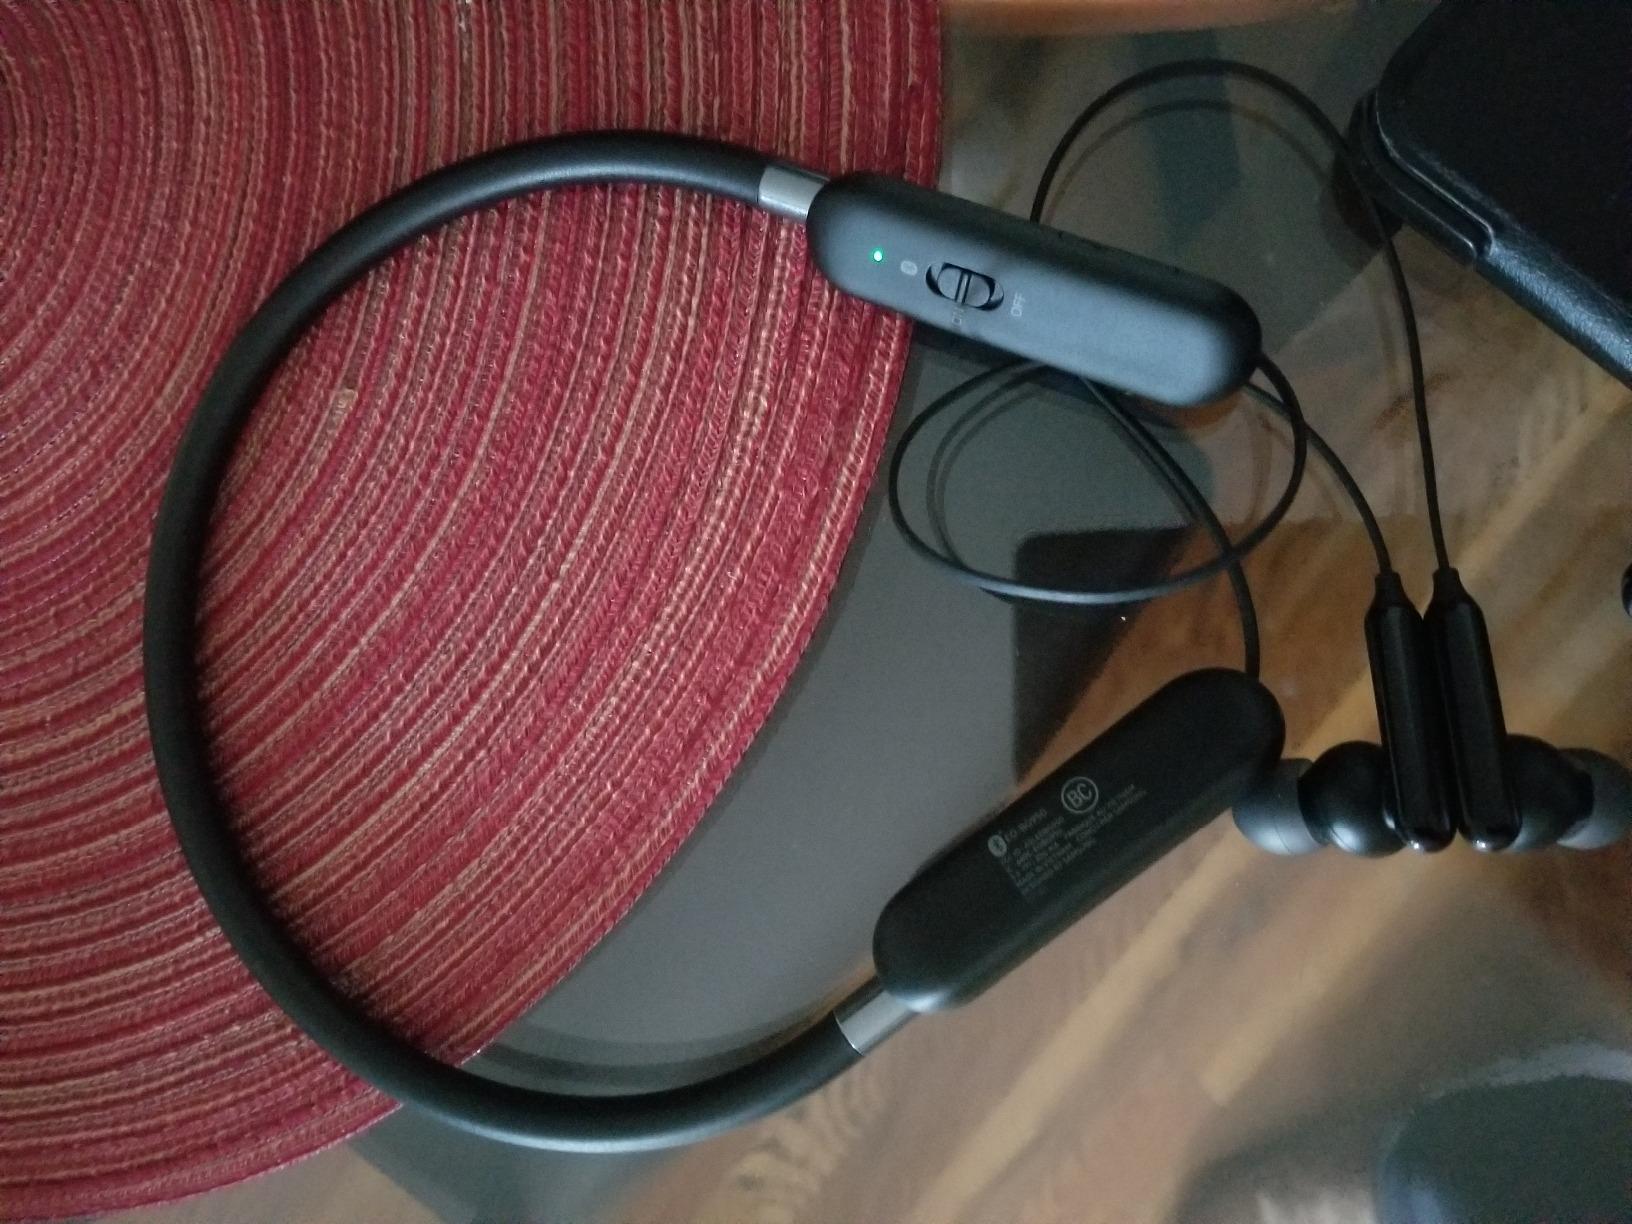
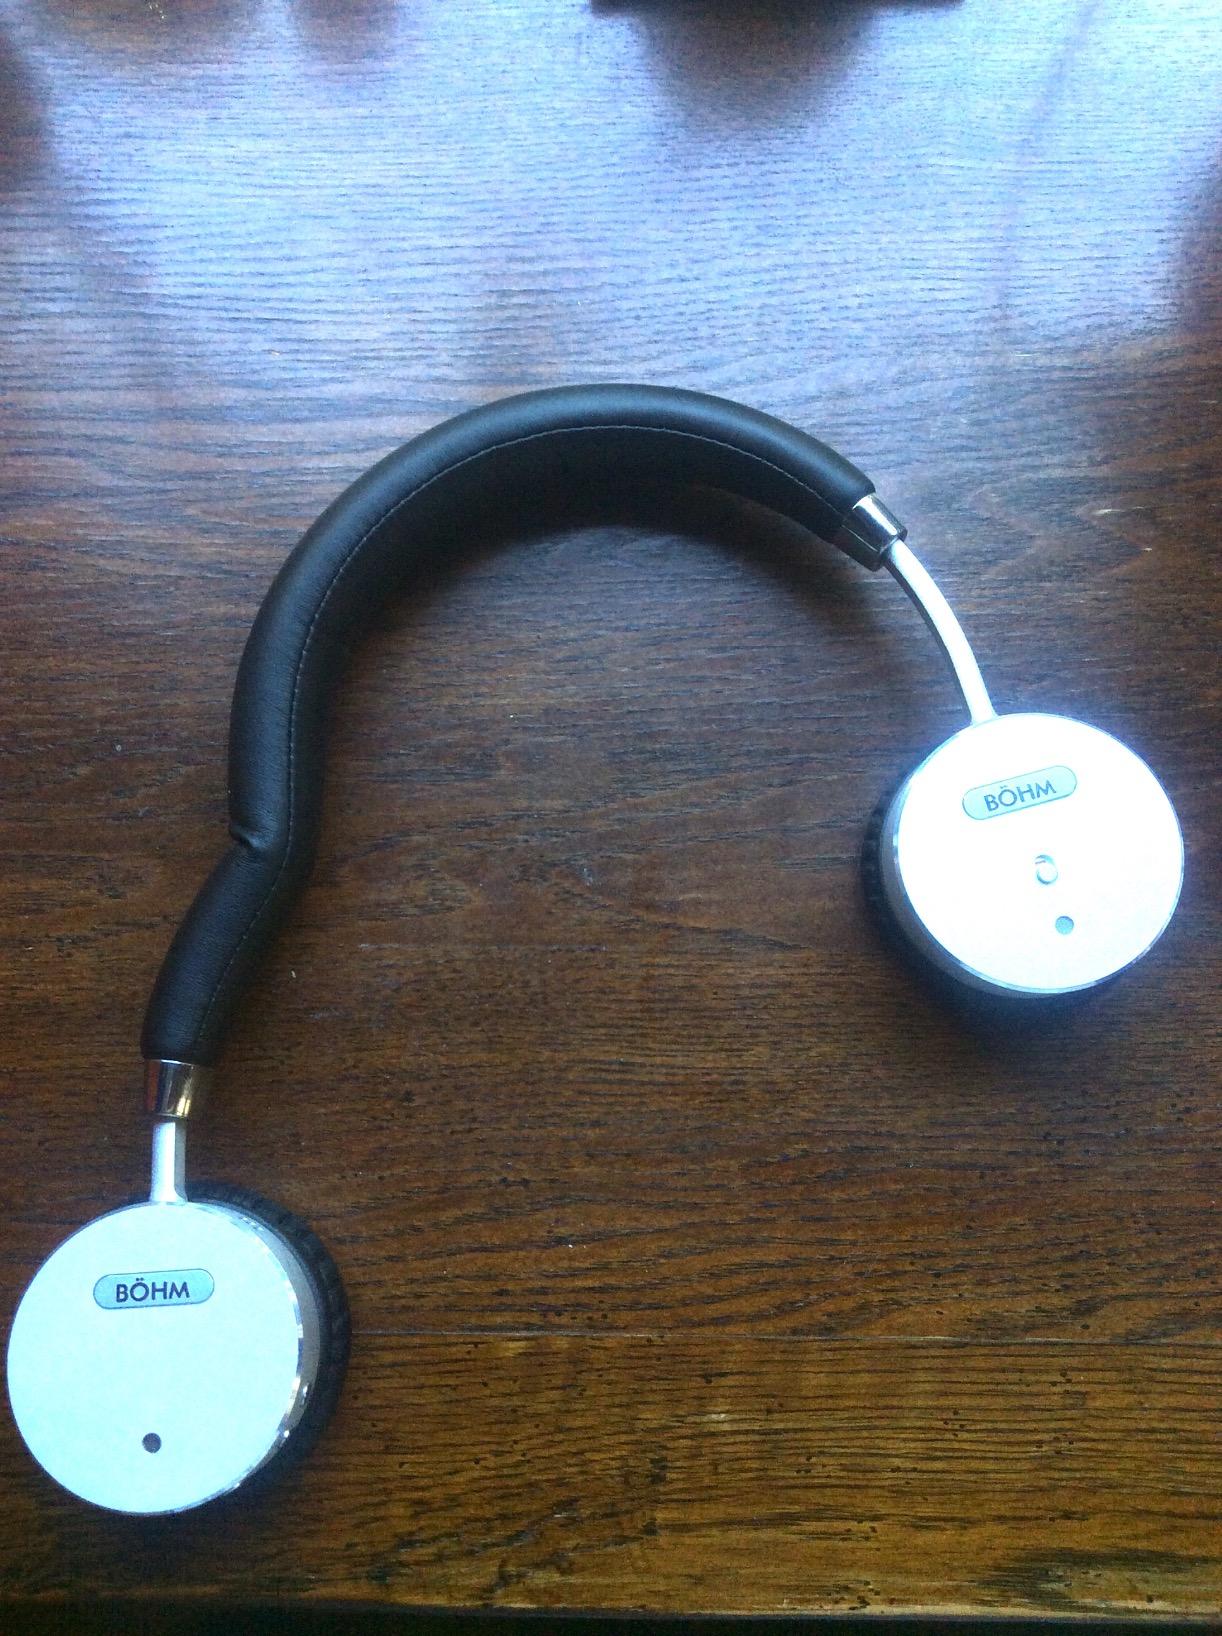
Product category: headphones
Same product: no